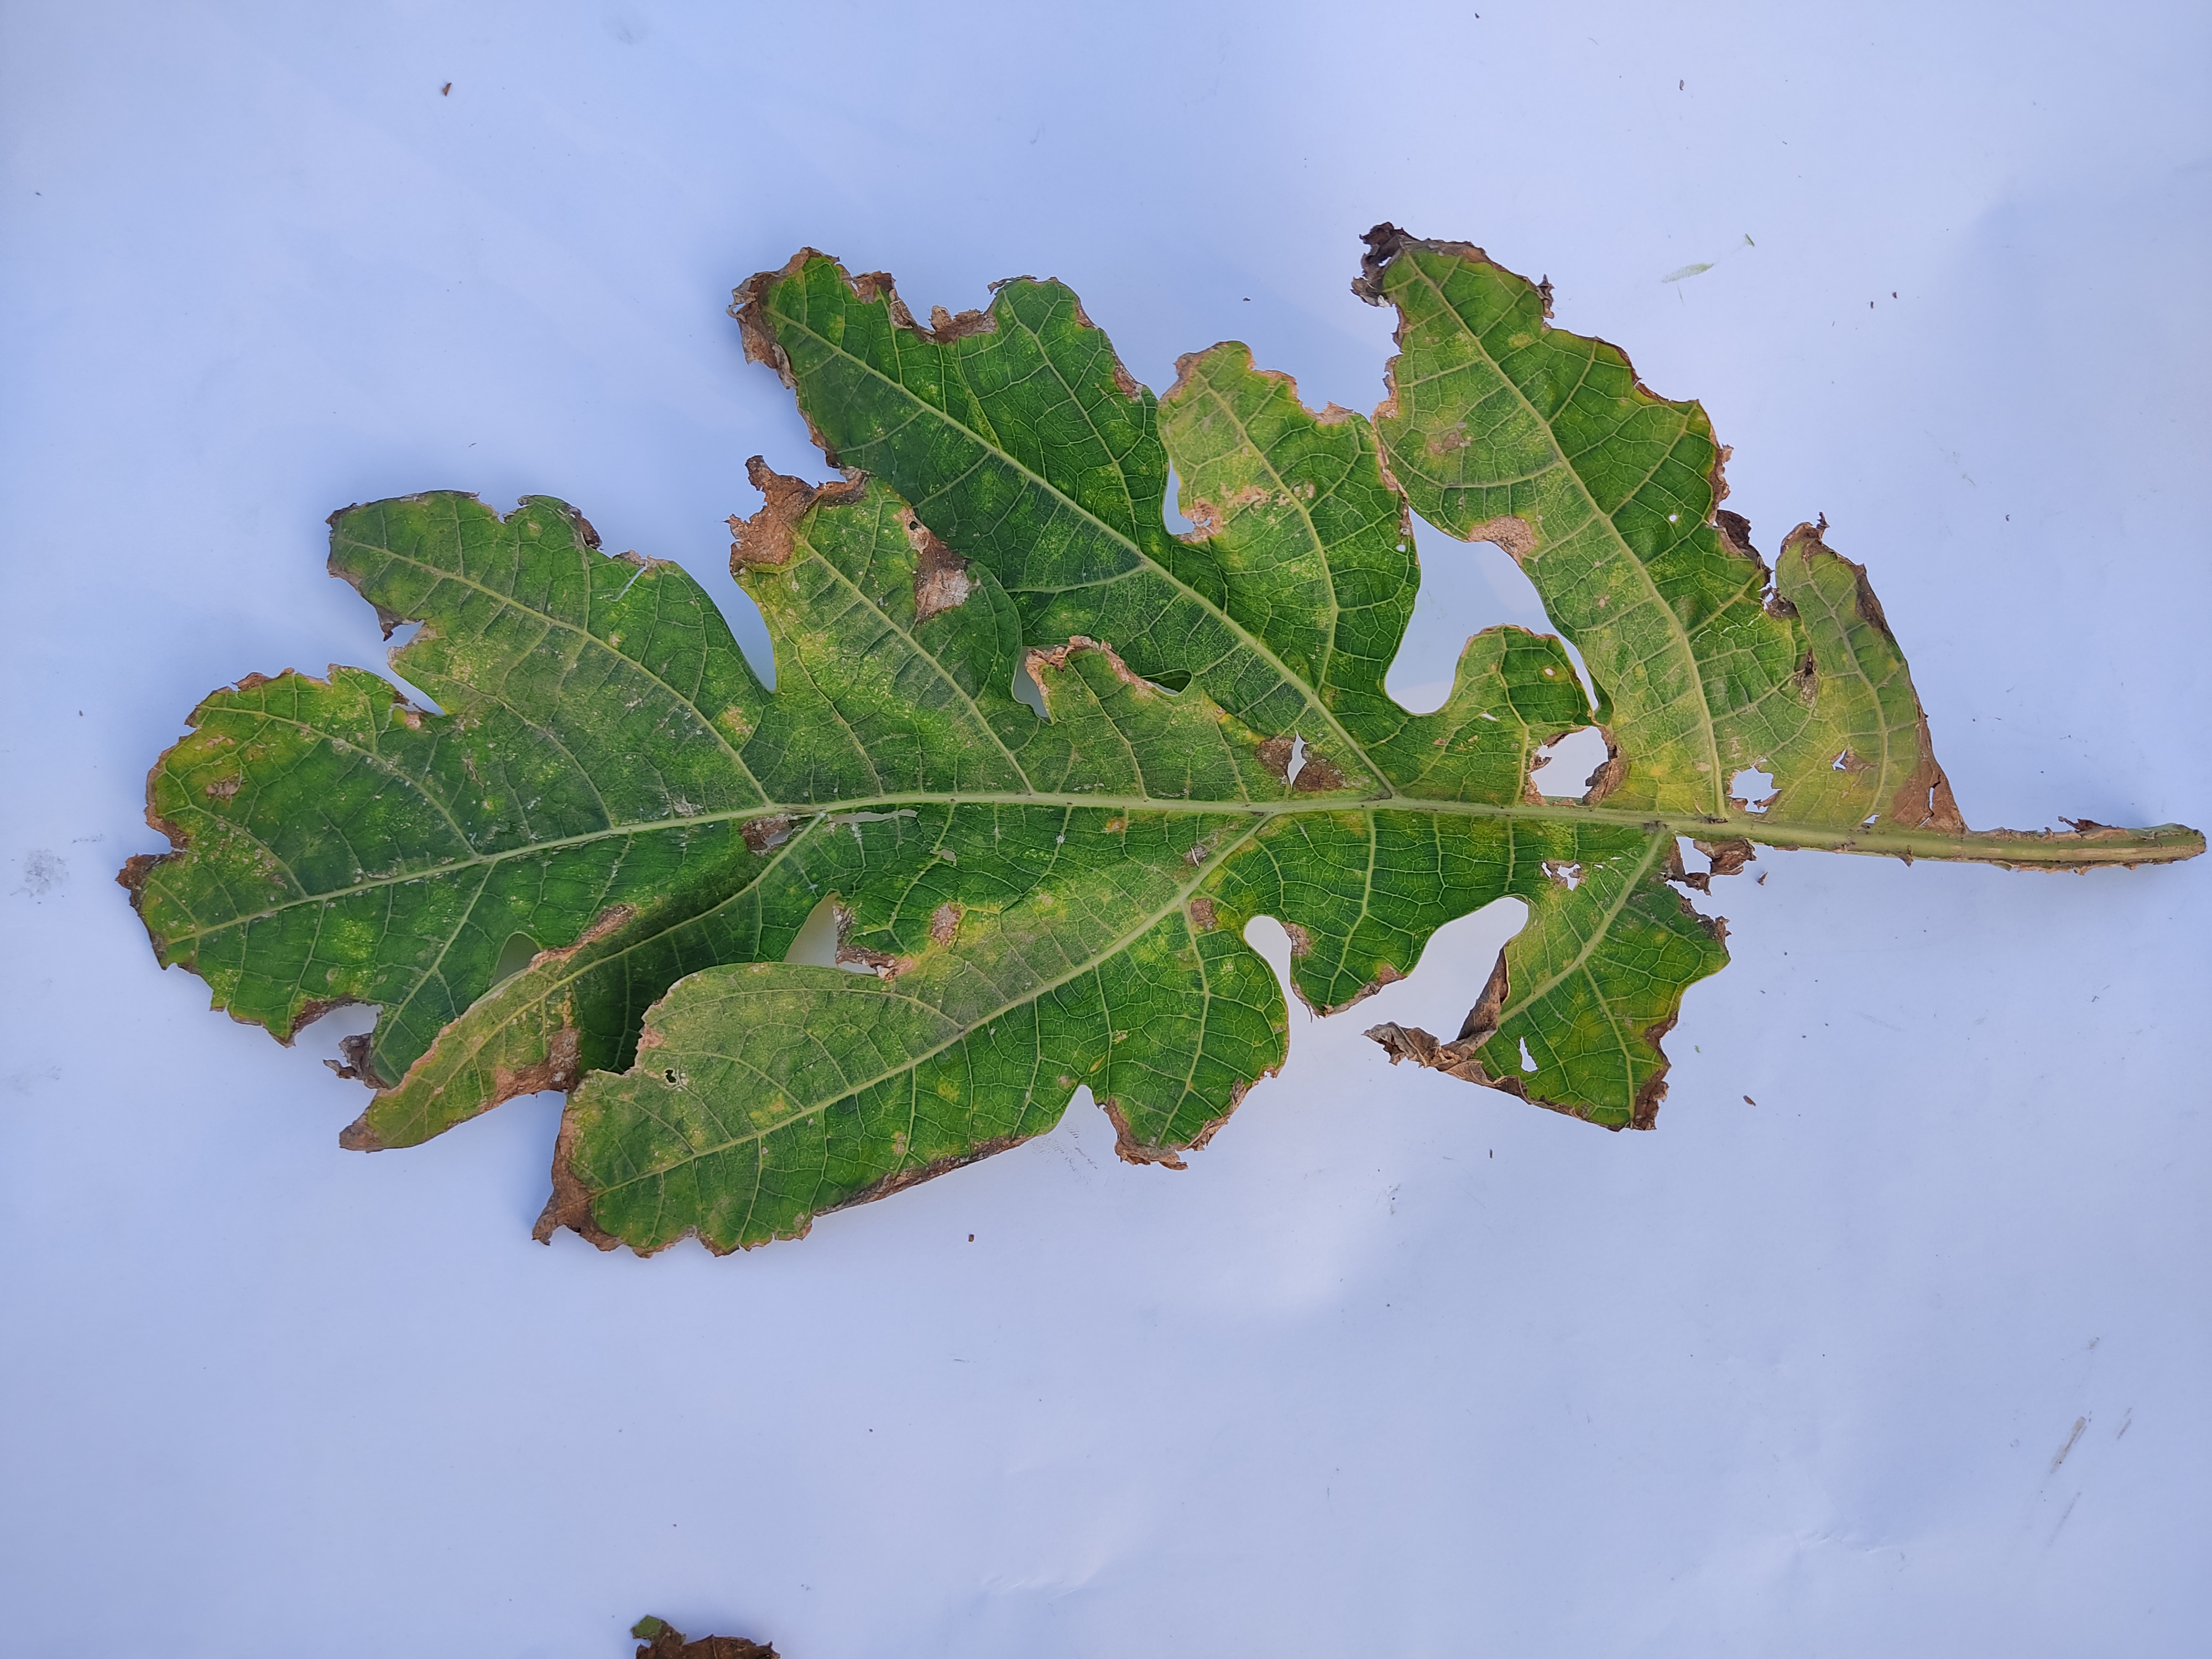
Label: Mite Disease